Capture of Afulah and Beisan

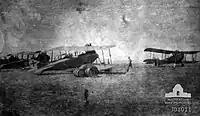
Four captured German DFW CB biplanes and British Armstrong Whitworth FK8 Serial 3634 in background at Afula aerodrome

Having failed to reach Lejjun, Liman von Sanders' force had taken up a position across the Lejjun to Afula road in the Esdraelon Plain. One squadron of the 2nd Lancers, supported by machine guns and armoured cars, attacked frontally, while the reserve squadron moved to the right along a slight depression to charge from the flank. A second line of Ottoman defences was encountered by the third squadron on the right; the two squadrons eventually cooperating in a simultaneous charge which "was driven home." The lancers speared 46 and captured 470 prisoners, suffering one man wounded and 12 horses killed.